Evil Queen

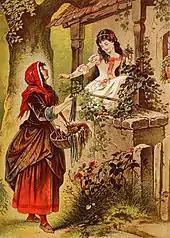
The Queen in disguise offers lace to Snow White in a late 19th-century German illustration

After questioning her mirror again, the Queen discovers that Snow White has survived and found sanctuary with the Seven Dwarfs. Intending to kill Snow White herself, she takes on the disguise of an old peddler woman. Under this guise, she visits the dwarfs' house and sells Snow White laces for a corset. The Queen intentionally laces the corset too tight in an attempt to suffocate Snow White. When this fails, the Queen returns again, this time as a comb seller, and tricks Snow White into using a poisoned comb created through the art of witchcraft. When the comb also fails to kill Snow White, the Queen proclaims, "Snow White shall die… even if it costs me my life!" She again visits Snow White, disguised as a farmer's wife, and gives her half of a red, beautiful apple that had been poisoned, which places Snow White in a deep sleep. However, Snow White is awakened by a kiss from a Prince from another kingdom and they invite the Queen to their wedding. Although she fears what will happen, the Queen's jealousy drives her to attend. At the celebration, she is forced to put on red-hot iron shoes and dance until she drops dead.